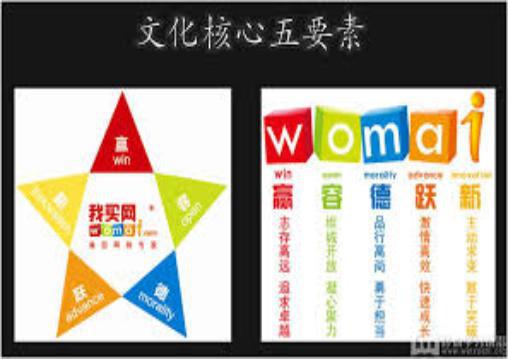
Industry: Others